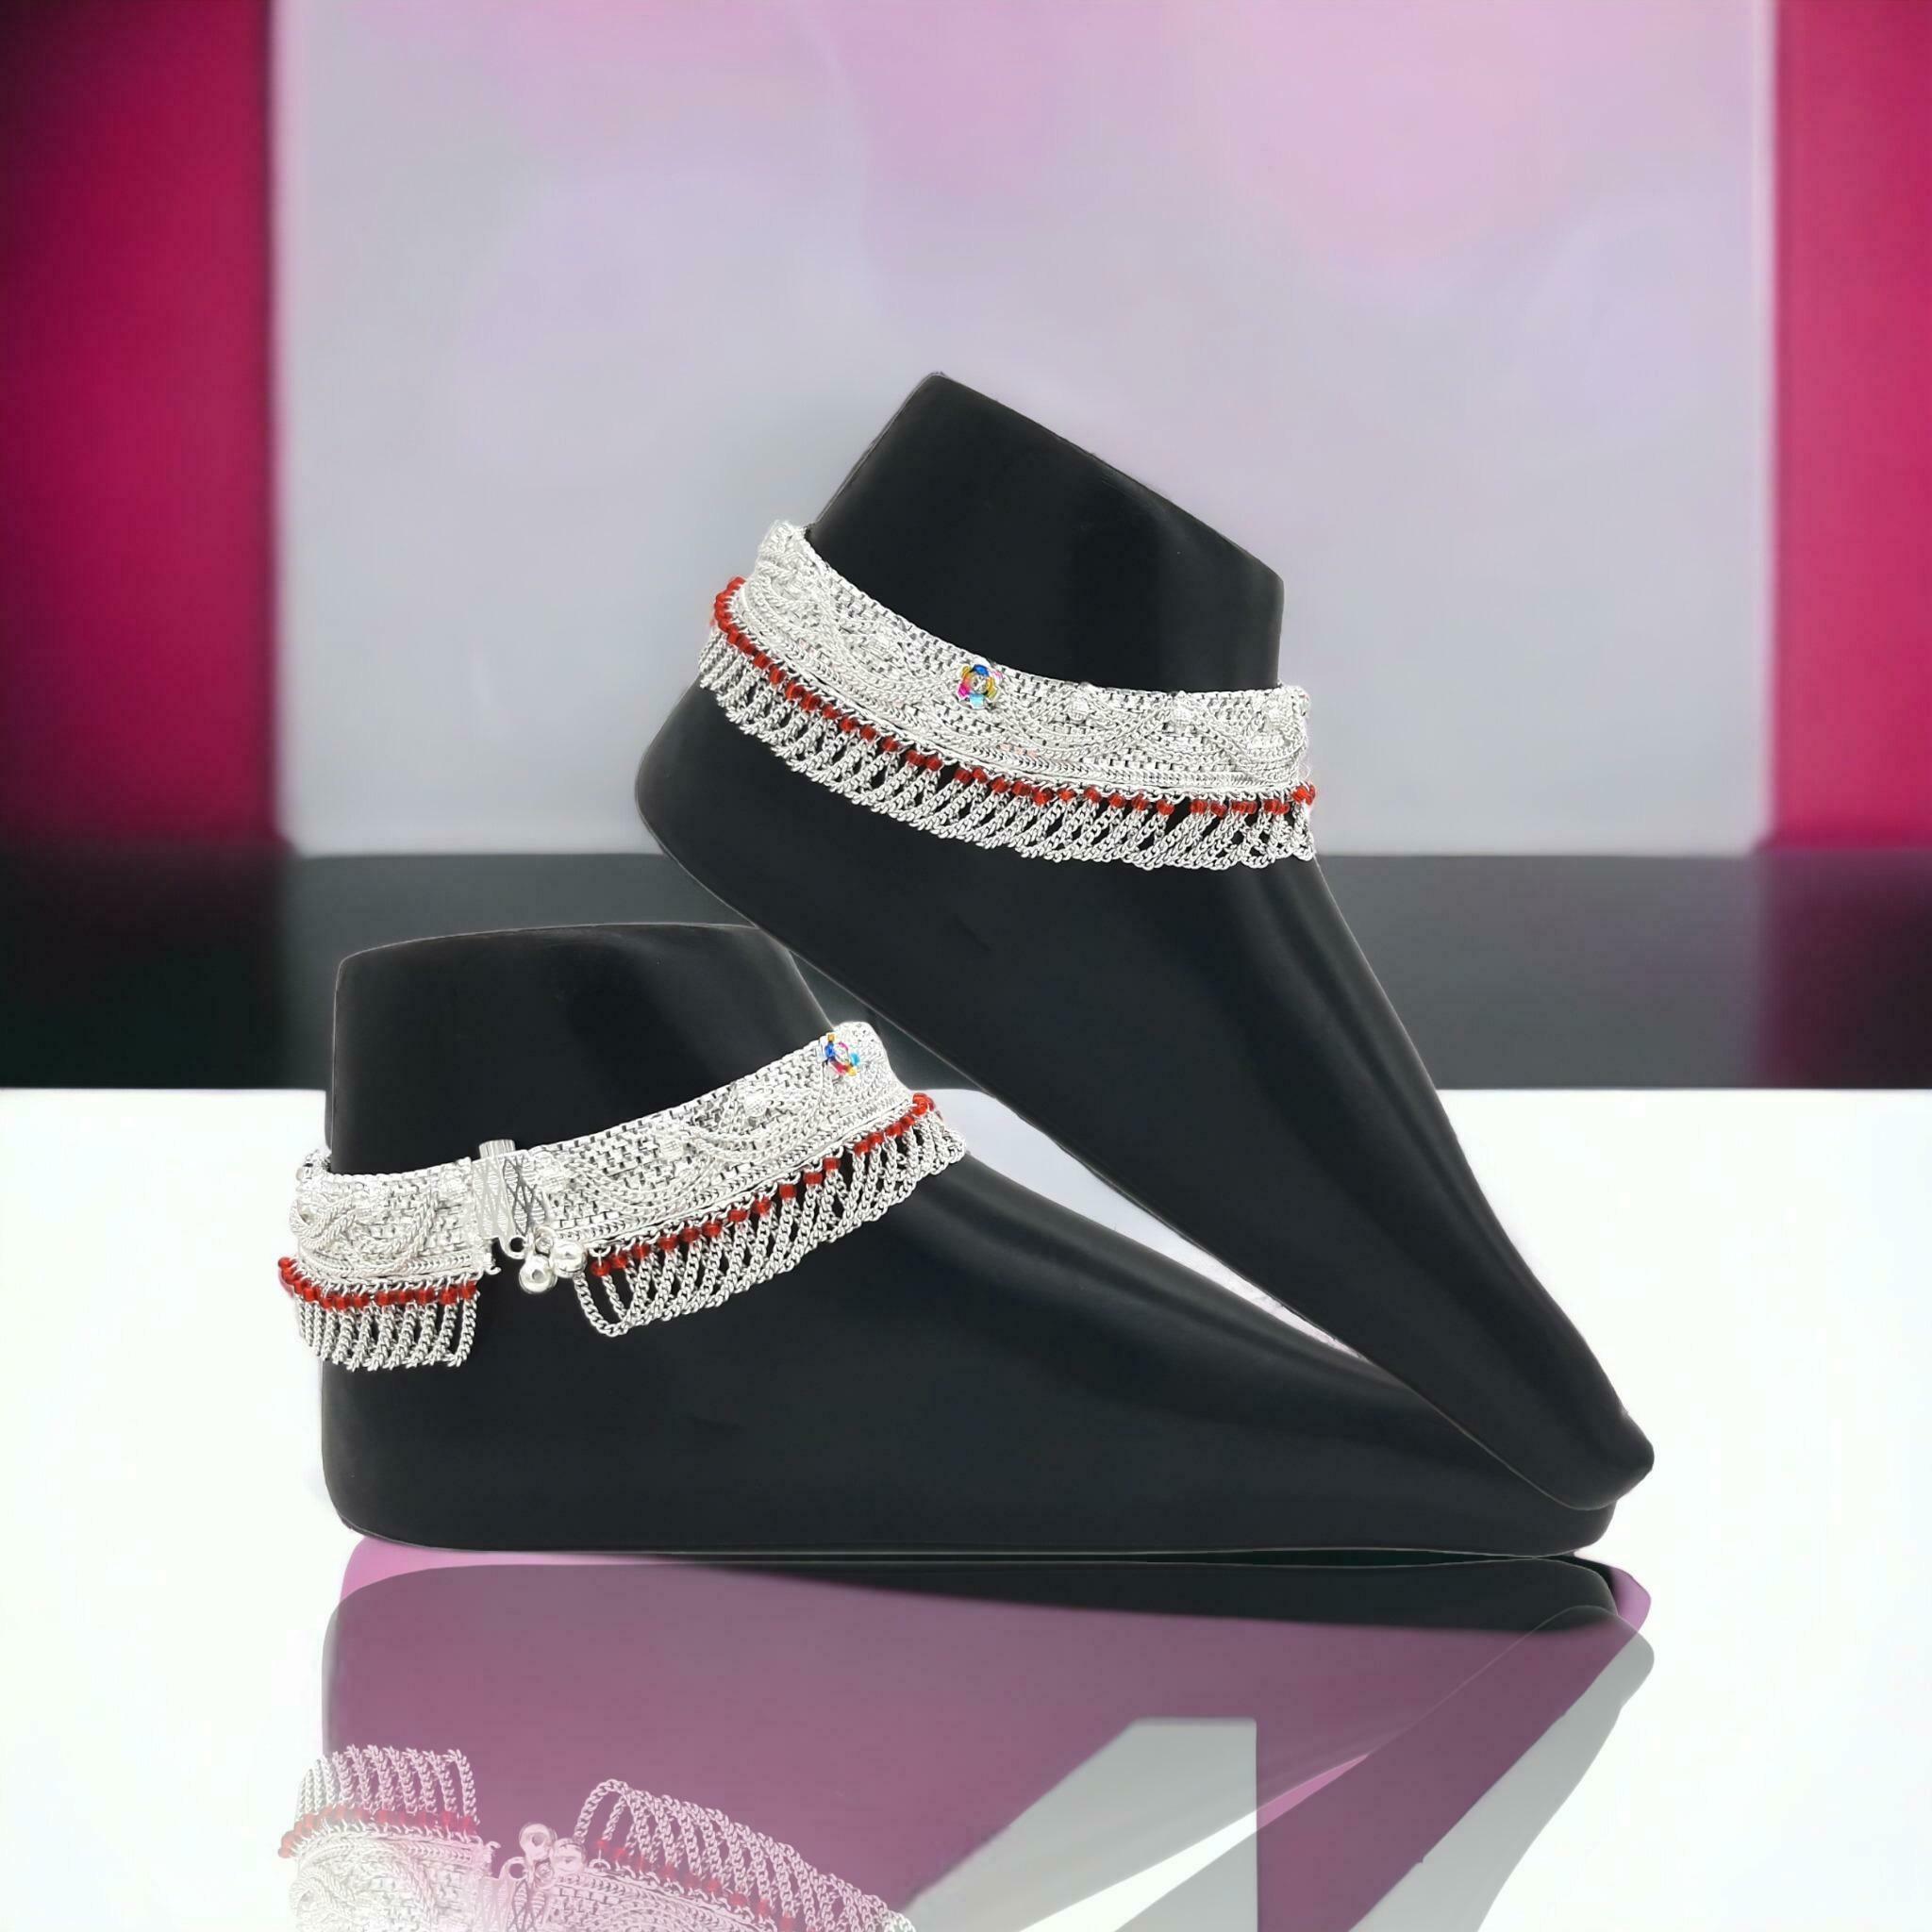
BR Ornaments A178 Alloy Anklet (Pack of 2)
Type: Anklet
Brand: BR Ornaments
Price: Rs. 749
 This silver anklet looks good with all indian outfitsor traditional outfits suitable girls and women of all ages. grab this pair of anklets, you will feel stylish ankle and shining silver anklet will make beautiful, you must buy the sns traders anklets you will never go wrong with the latest design, fancy anklets in silver jewellery.